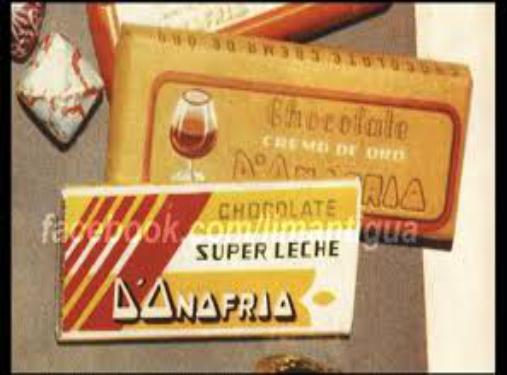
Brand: Chocolate D'Onofrio
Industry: Food